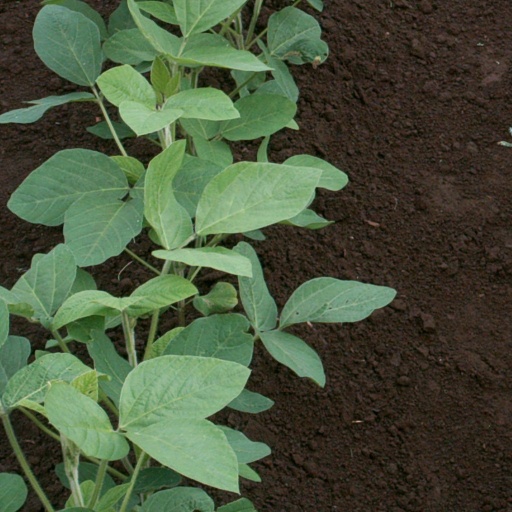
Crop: soybean